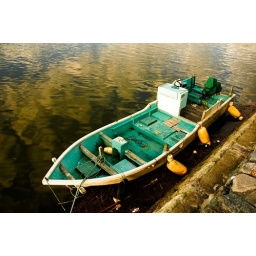
a turquoise boat with yellow buouys in ichinomiya.